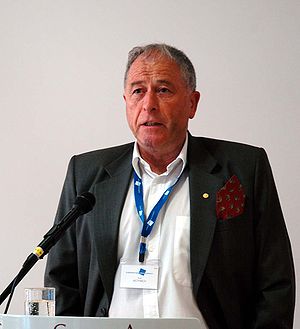
Kurt Wüthrich
Kurt Wüthrich er en schweizisk kemiker og biofysiker. Han modtog en delt nobelpris i kemi i 2002 for udviklingen af NMR-spektroskopiske metoder til at studere makromolekyler. De øvrige modtagere var Koichi Tanaka og John Bennett Fenn for udvikling af massespektrometriske analyser af biologiske makromolekyle.